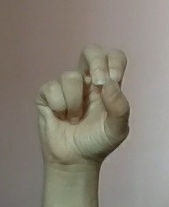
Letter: gaaf